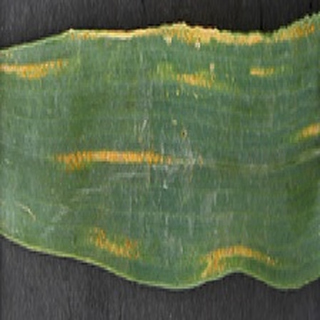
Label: wheat_yellow_rust